Leon Trotsky

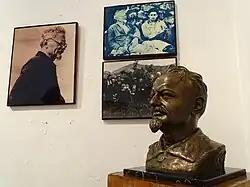
Bust of Trotsky by Duncan Ferguson at the Leon Trotsky House Museum in Coyoacán, Mexico City

Trotsky was regarded as an outstanding orator, preeminent theoretician, and organiser who, in historian Michael Kort's view, "forged and directed the Red Army". He was an original Politburo member in Lenin's government. Biographer Isaac Deutscher considered him the "prompter of [the] planned economy and industrialization" in the early Soviet Union.